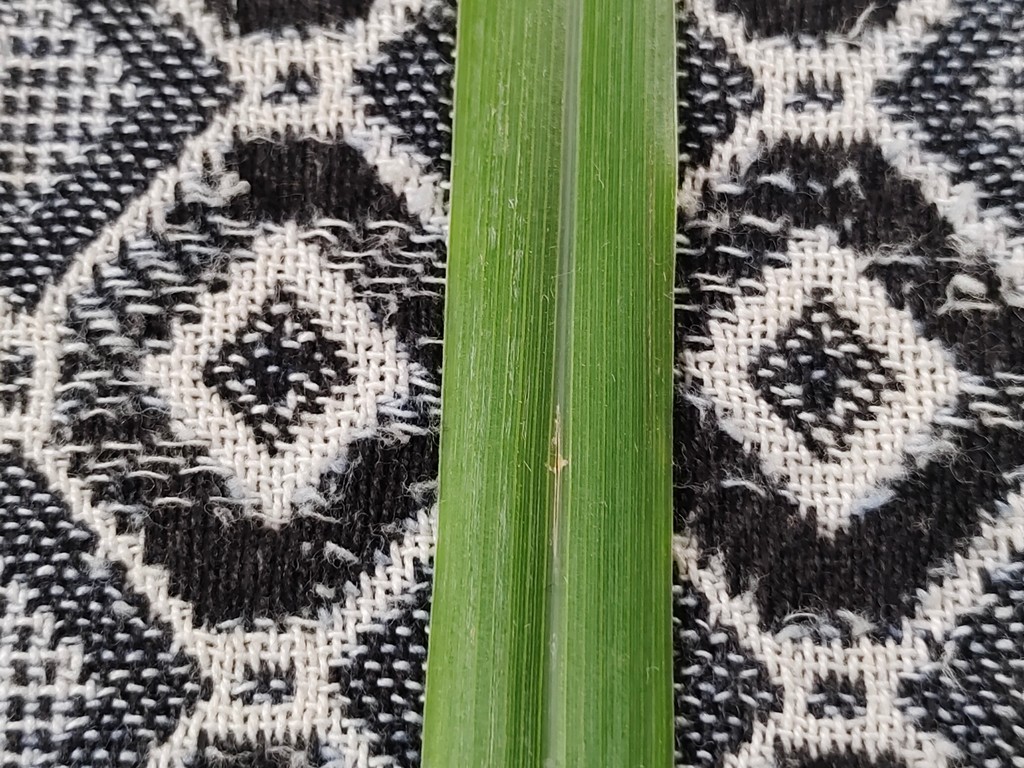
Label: Unhealthy